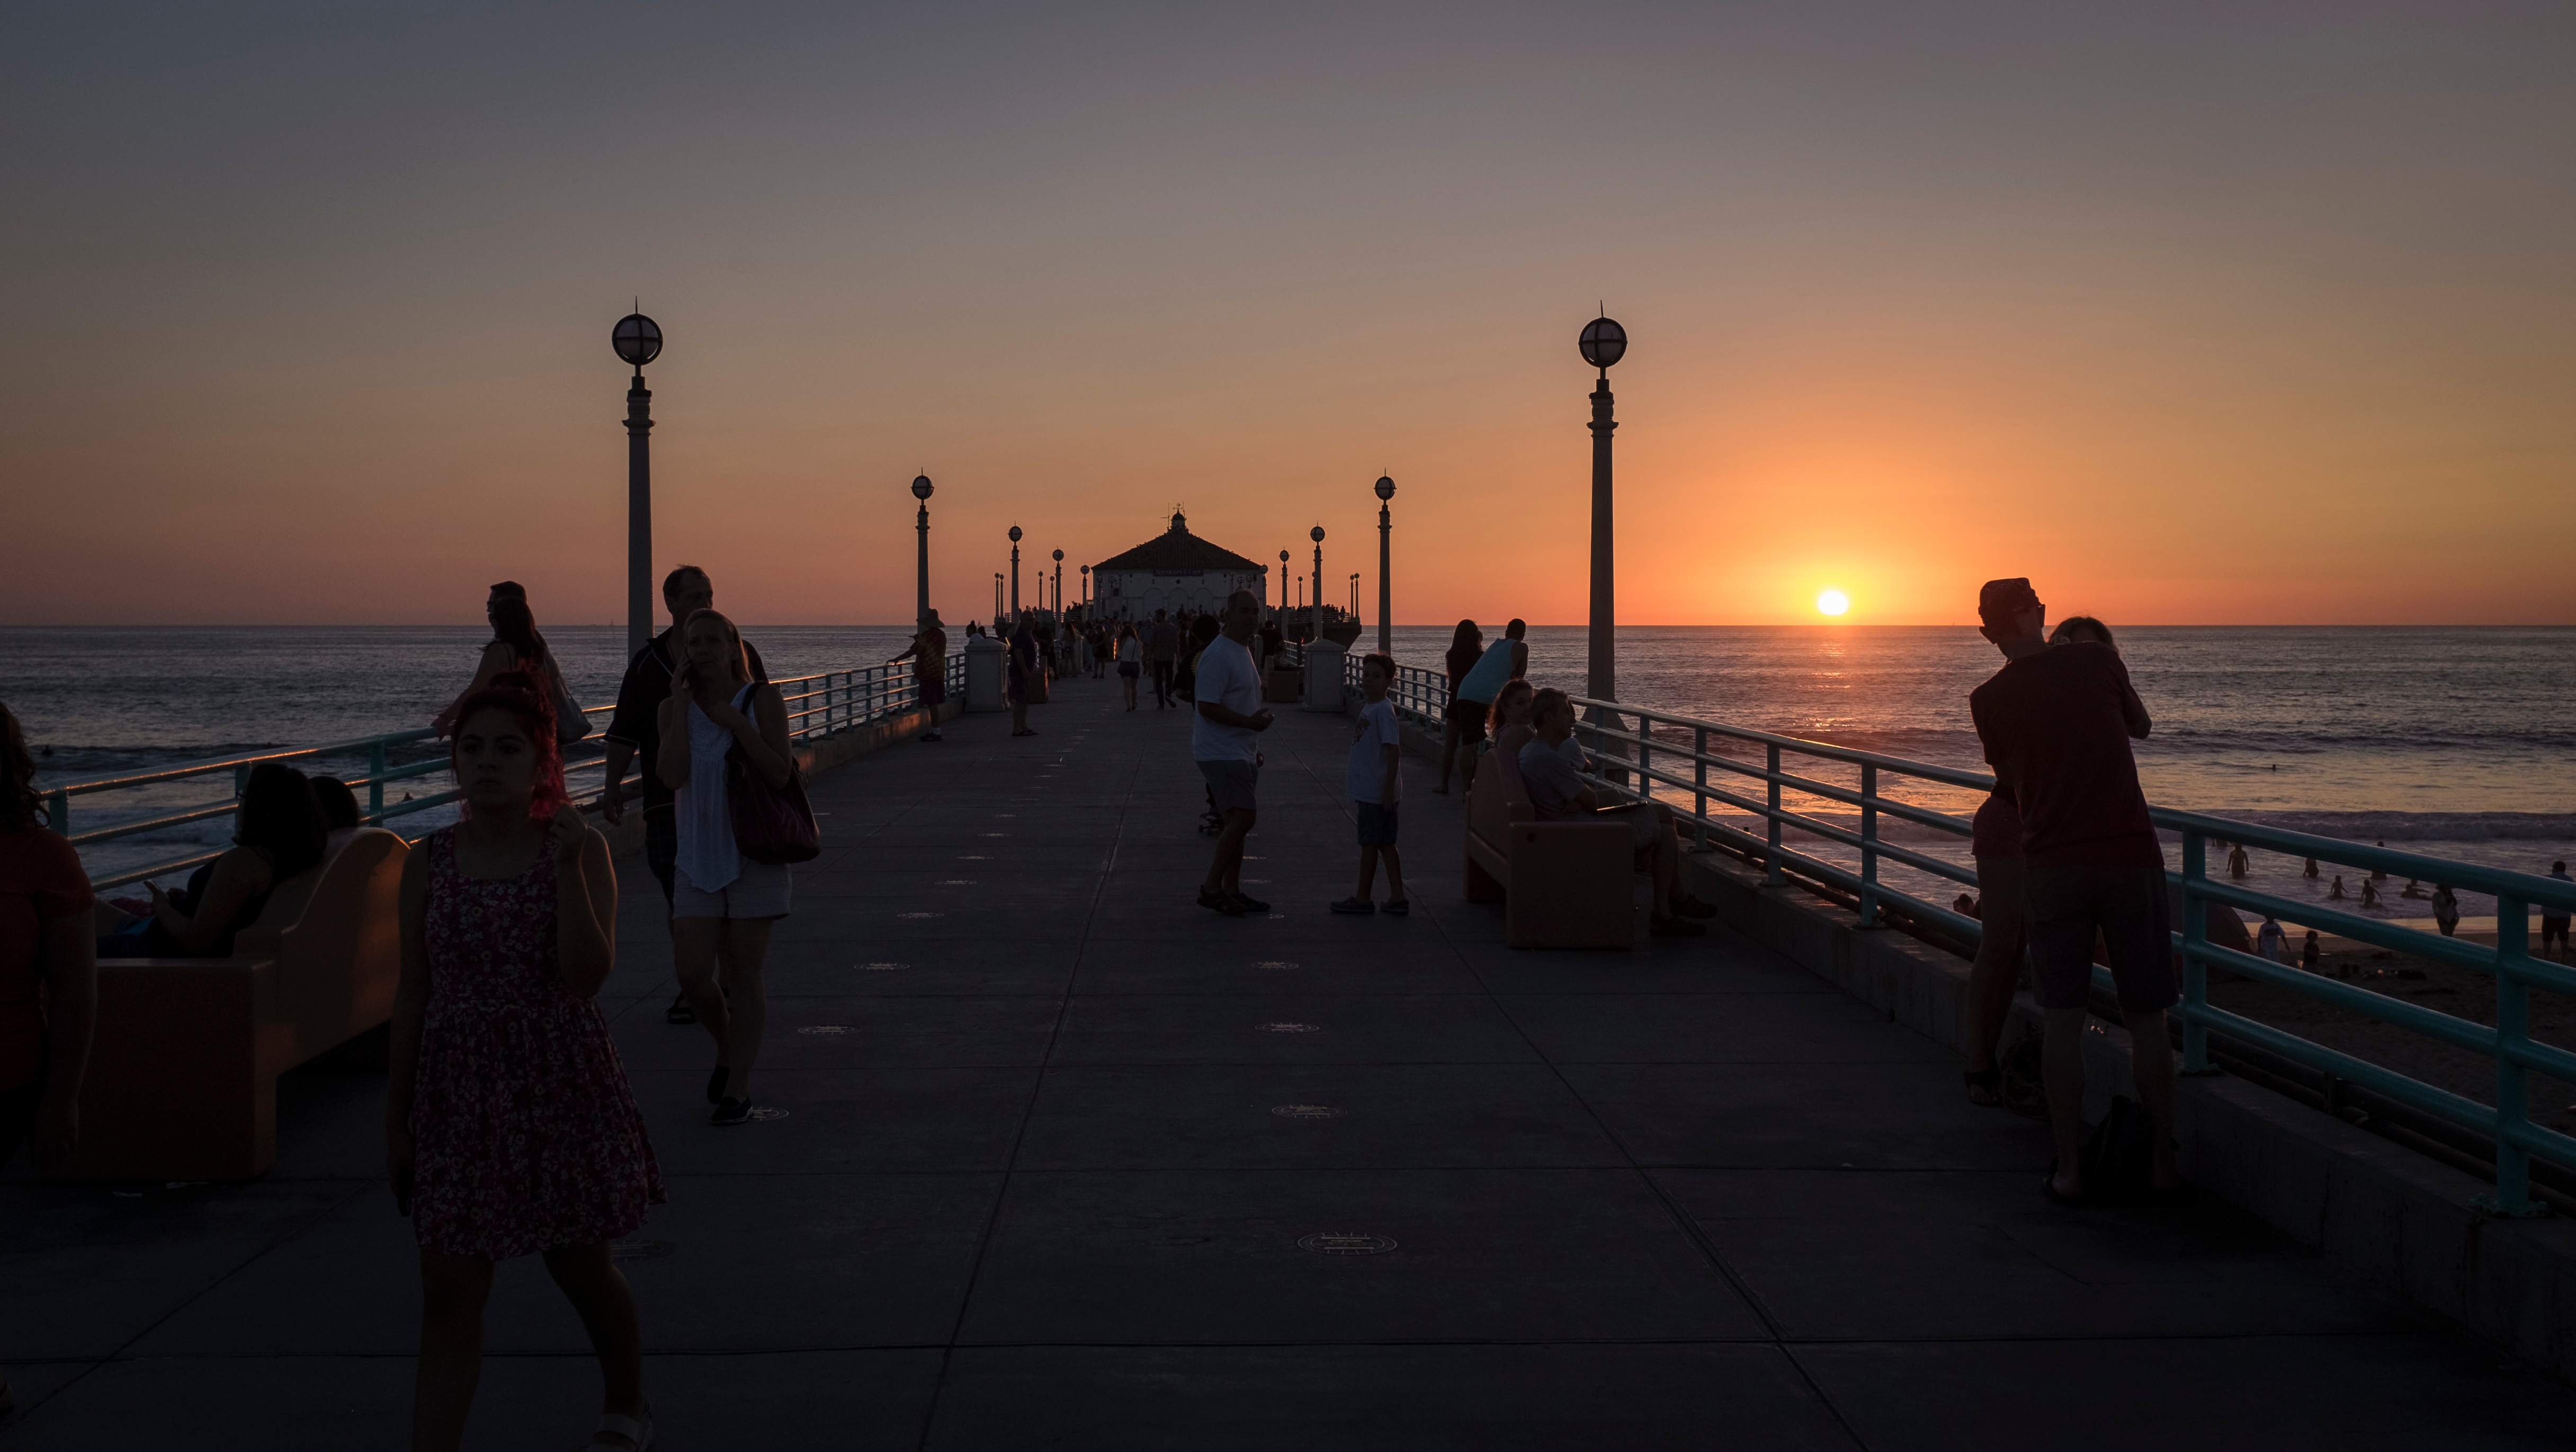
beach, sea, coast, ocean, horizon, dock, sunrise, sunset, morning, dawn, pier, walkway, dusk, evening